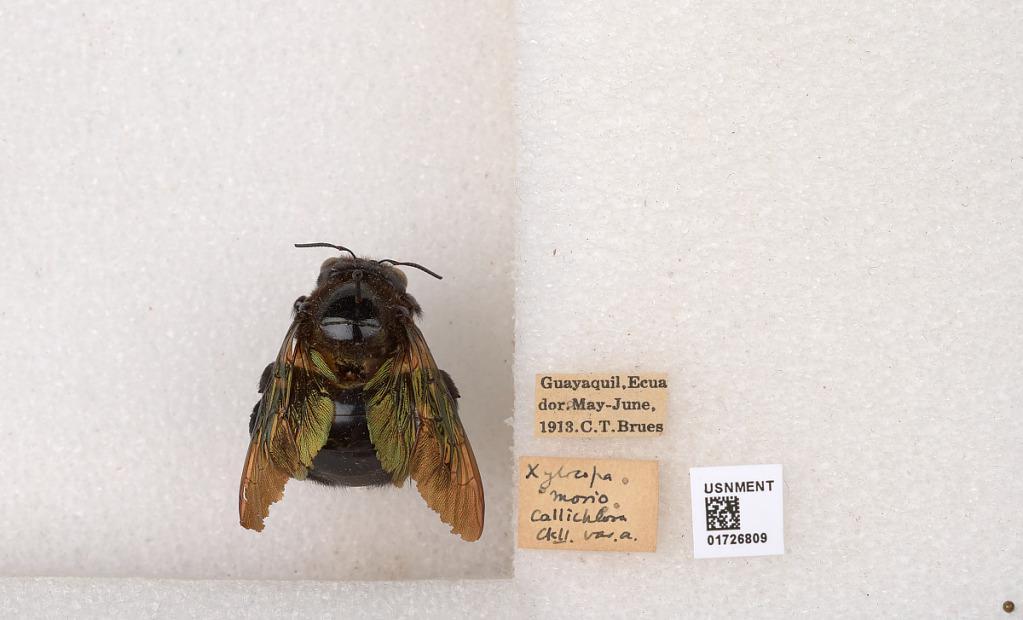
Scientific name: Xylocopa (Neoxylocopa) frontalis (Olivier)